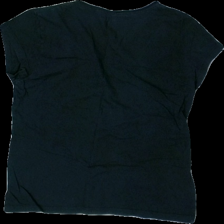
View: back
Type: T-shirt
Category: Ladies
Brand: Missing
Material: 100% Cotton
Pattern: Other
Cut: Regular, V-collar
Size: L
Season: All
Price range: <50
Recommended usage: Export
Description: washed out, damaged print